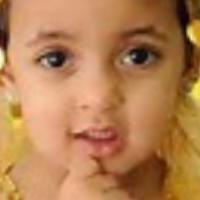
Age group: age 01-10